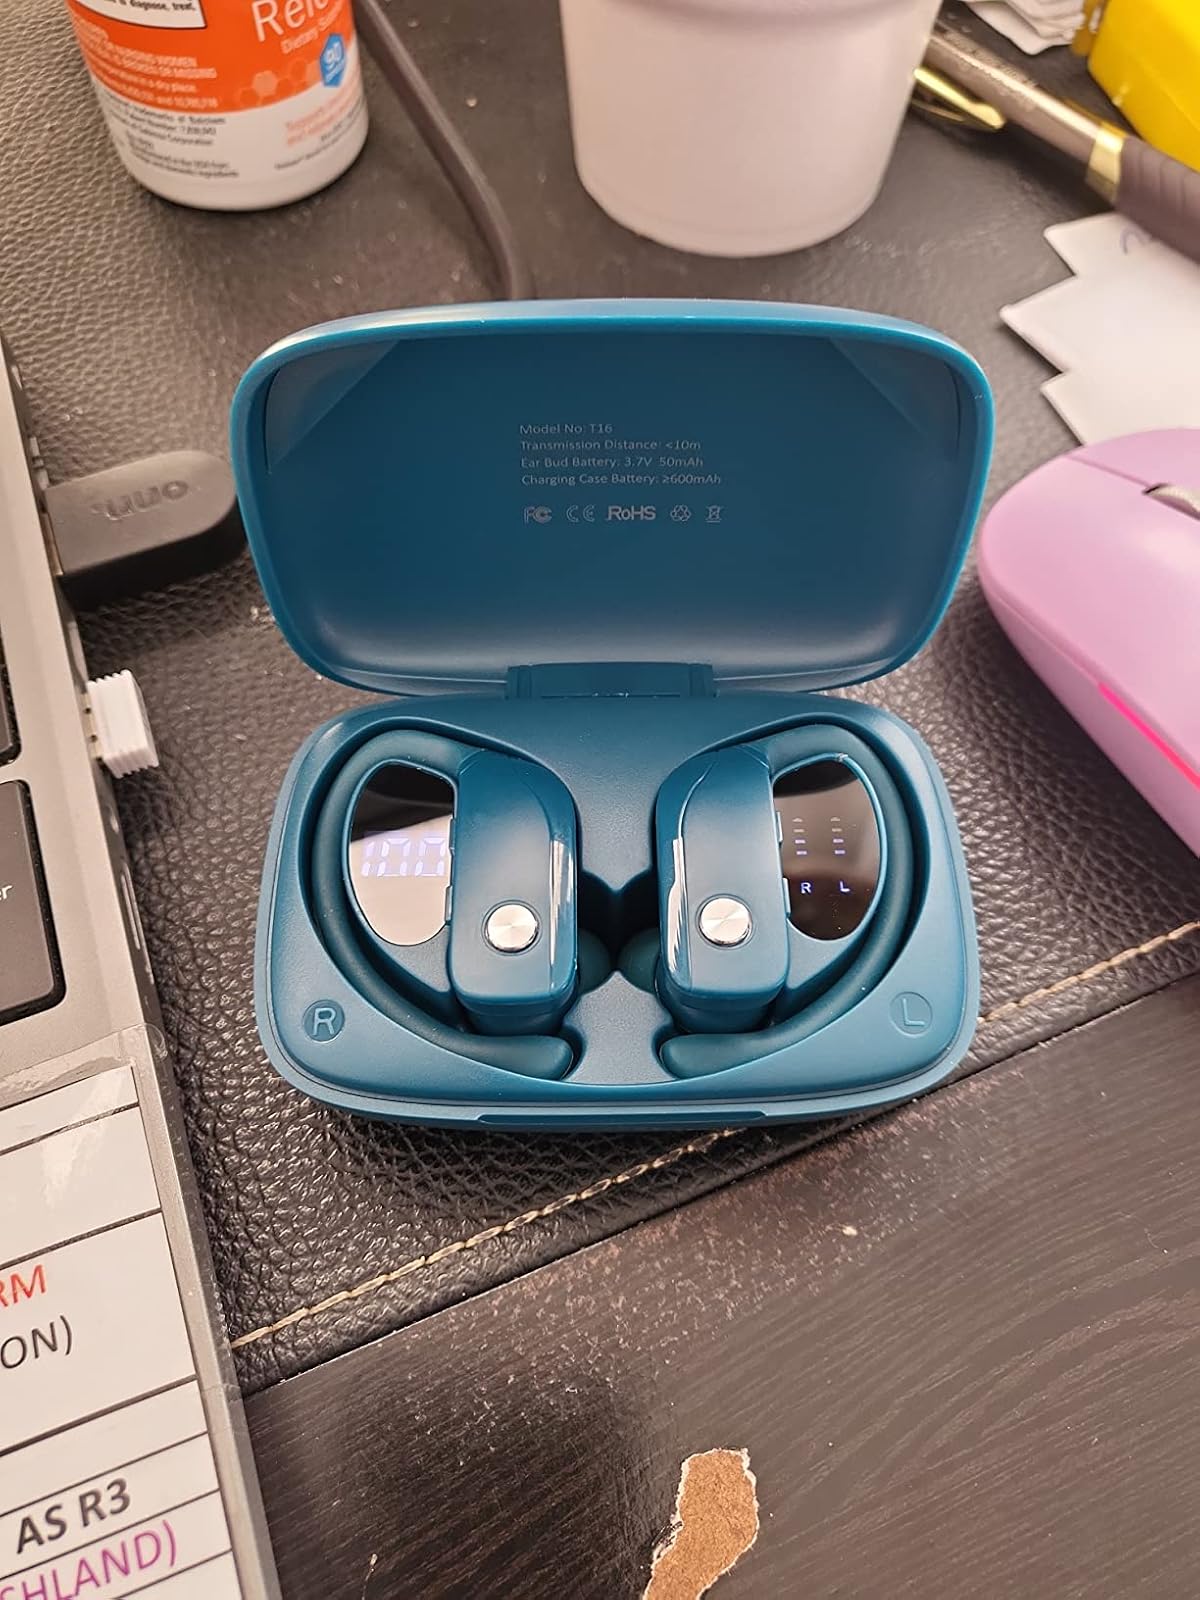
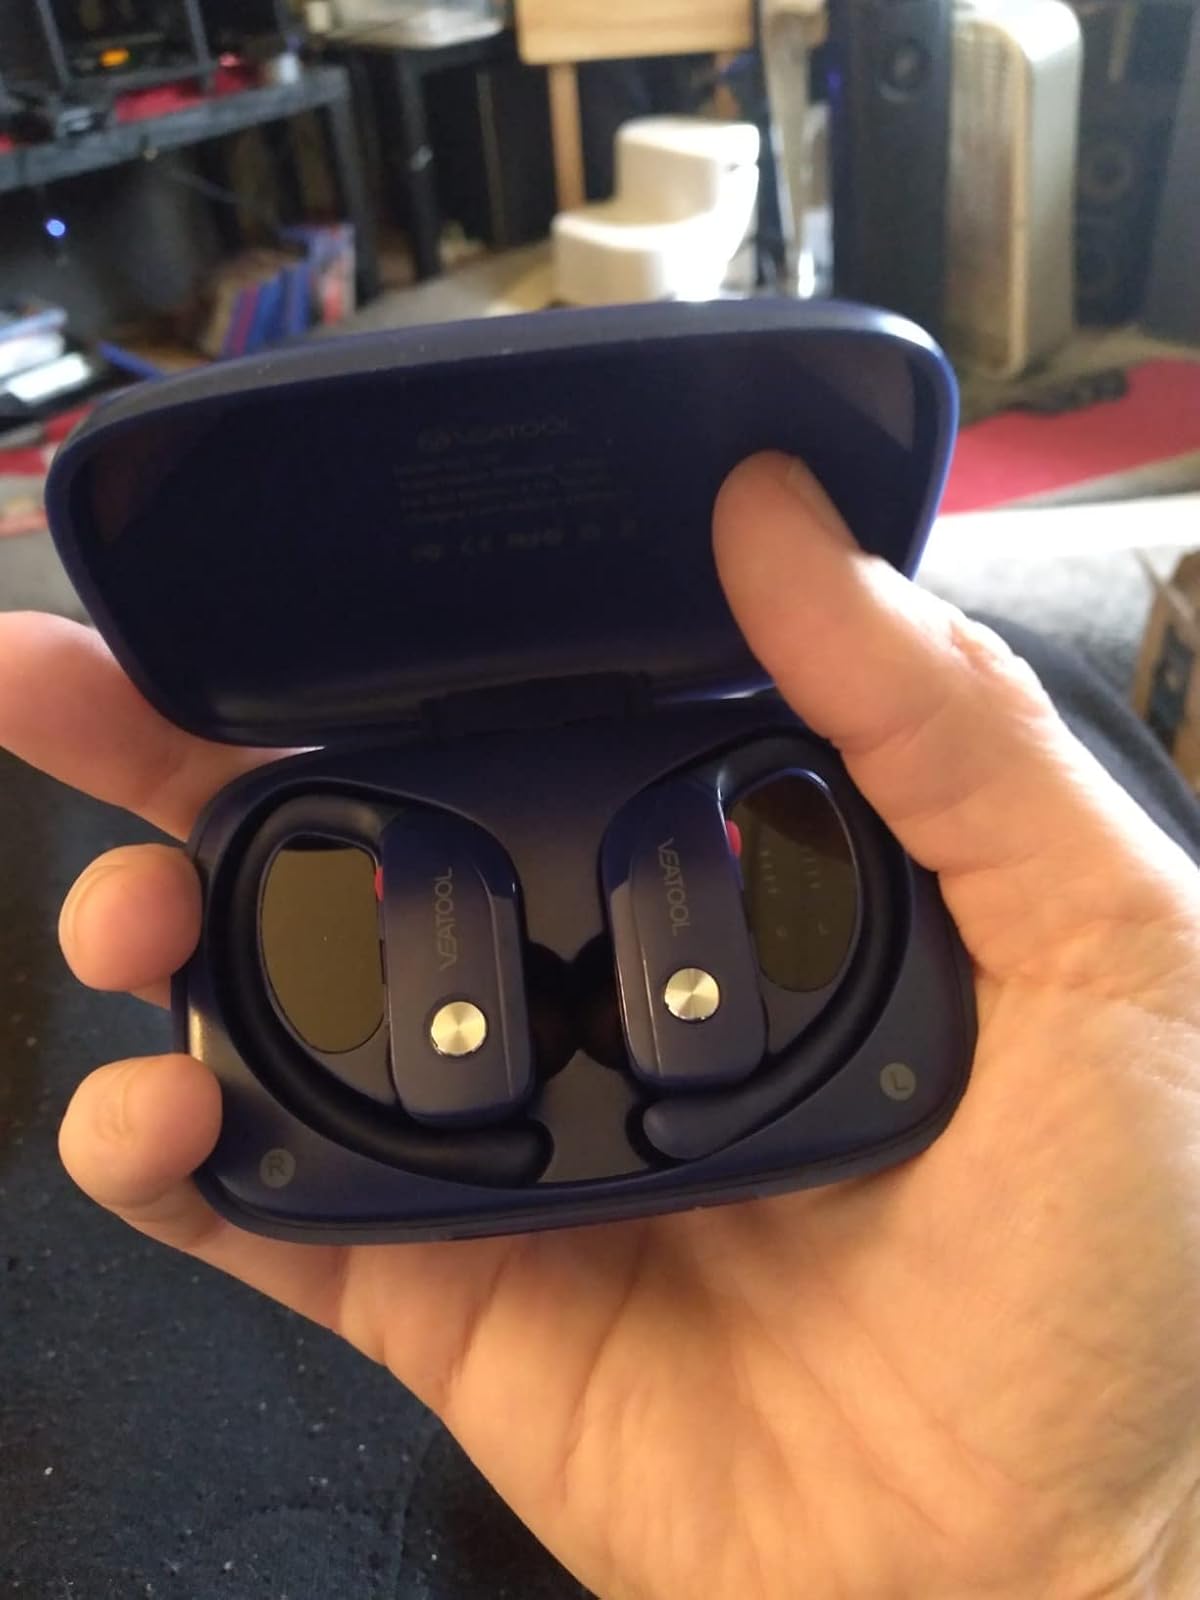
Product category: earbuds
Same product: no